Polytechnic University of the Philippines Pulilan

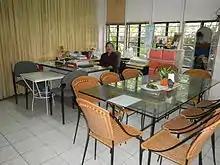
Administrator Aurora Reyes

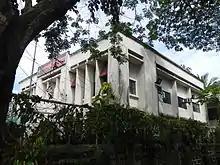
Facade

Polytechnic University of the Philippines Pulilan Campus or PUP Pulilan is PUP campus located in the municipality of Pulilan, Bulacan, Philippines